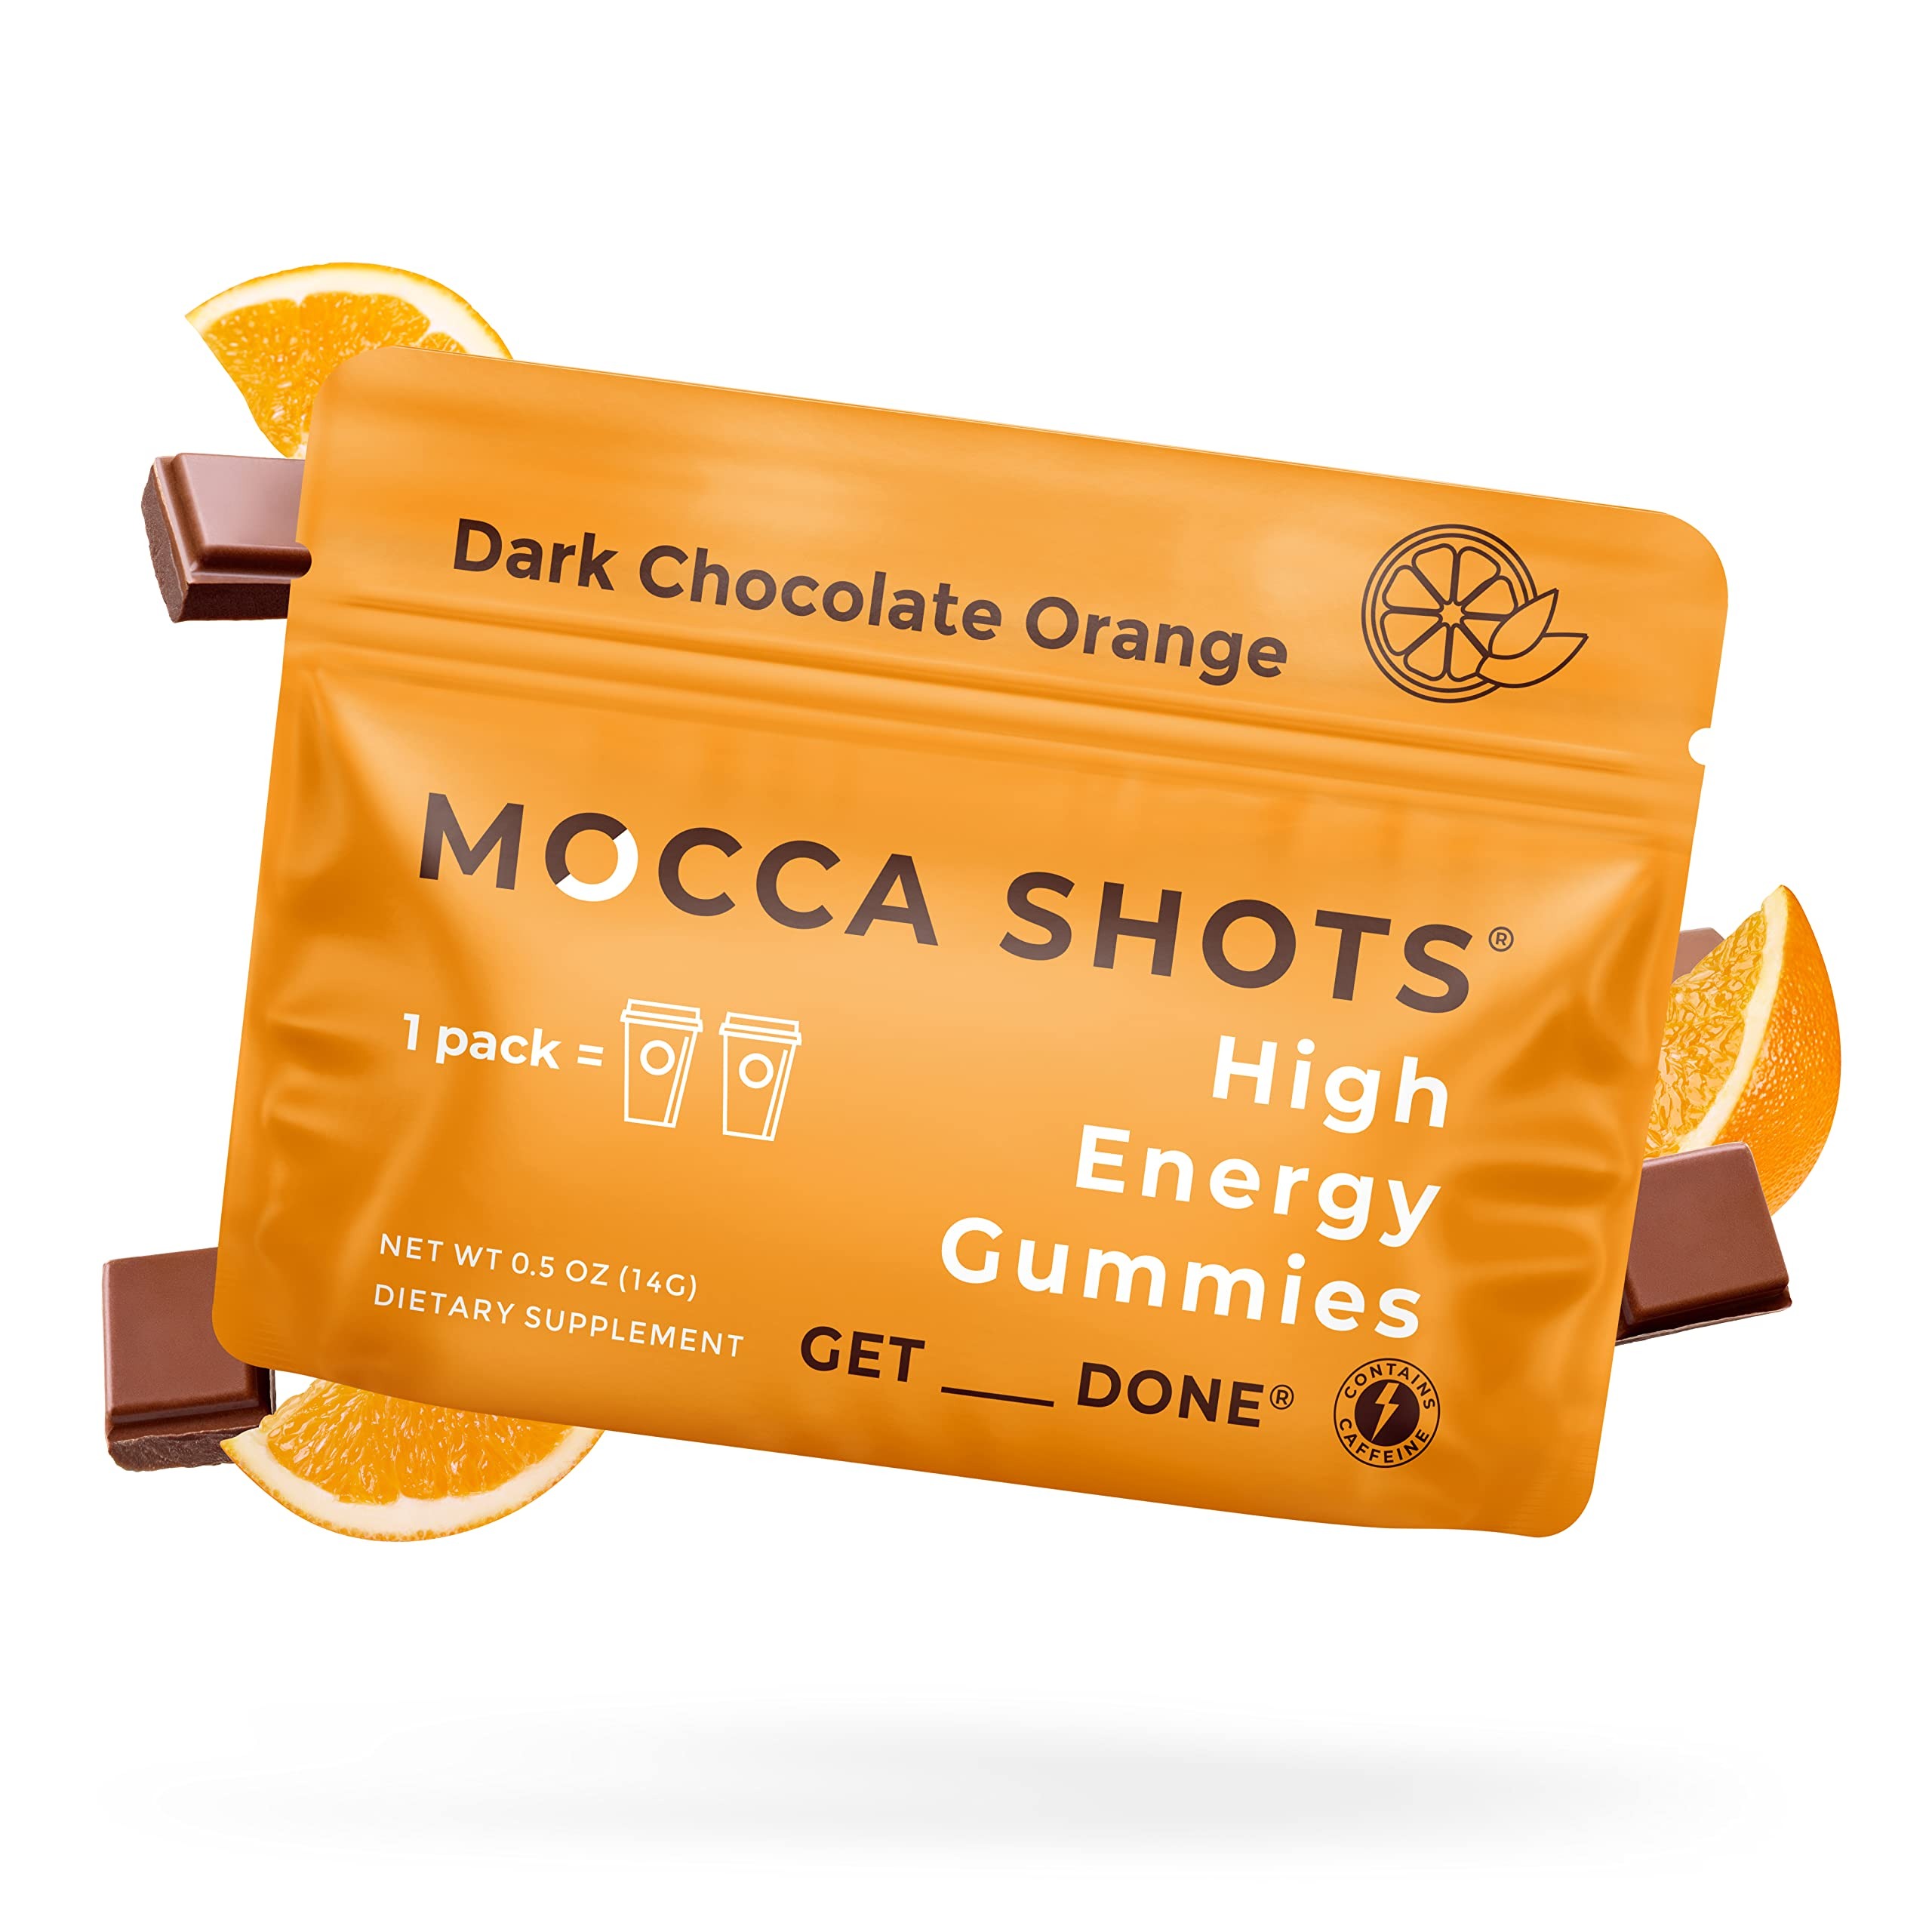
Item Name: SGC Seattle Gummy Company Caffeine Energy Gummies 12-Pack, Orange Chocolate Mocca Energy Chews, Nootropic, Vegan, Plant-Based, Gluten Free, 200mg Caffeine
Bullet Point 1: ✅ FAST-ACTING CAFFEINE: 200 mg of caffeine per pack, equivalent to two cups of coffee, for a quick and powerful energy boost.
Bullet Point 2: ✅ RAPID ABSORPTION: Specially formulated to deliver caffeine quickly, so you feel the effects faster than with coffee or energy drinks.
Bullet Point 3: ✅ ENHANCED FOCUS: Contains herbal nootropics that sharpen your mental clarity and focus, helping you stay productive and alert.
Bullet Point 4: ✅ NO JITTERS: Enjoy a smooth energy lift without the unwanted jitters or crashes associated with other caffeine products.
Bullet Point 5: ✅ CONVENIENT AND PORTABLE: Perfect for on-the-go energy, whether you're at the gym, in the office, or on a long drive.
Value: 24.0
Unit: Count

Price: 36